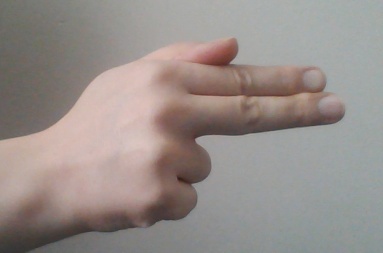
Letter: ghain